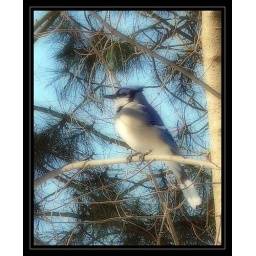
&lt;i&gt;...a resting blue jay, enjoying a blue sky day...&lt;/i&gt; &lt;i&gt;(orton technique applied in picasa2) &lt;/i&gt;